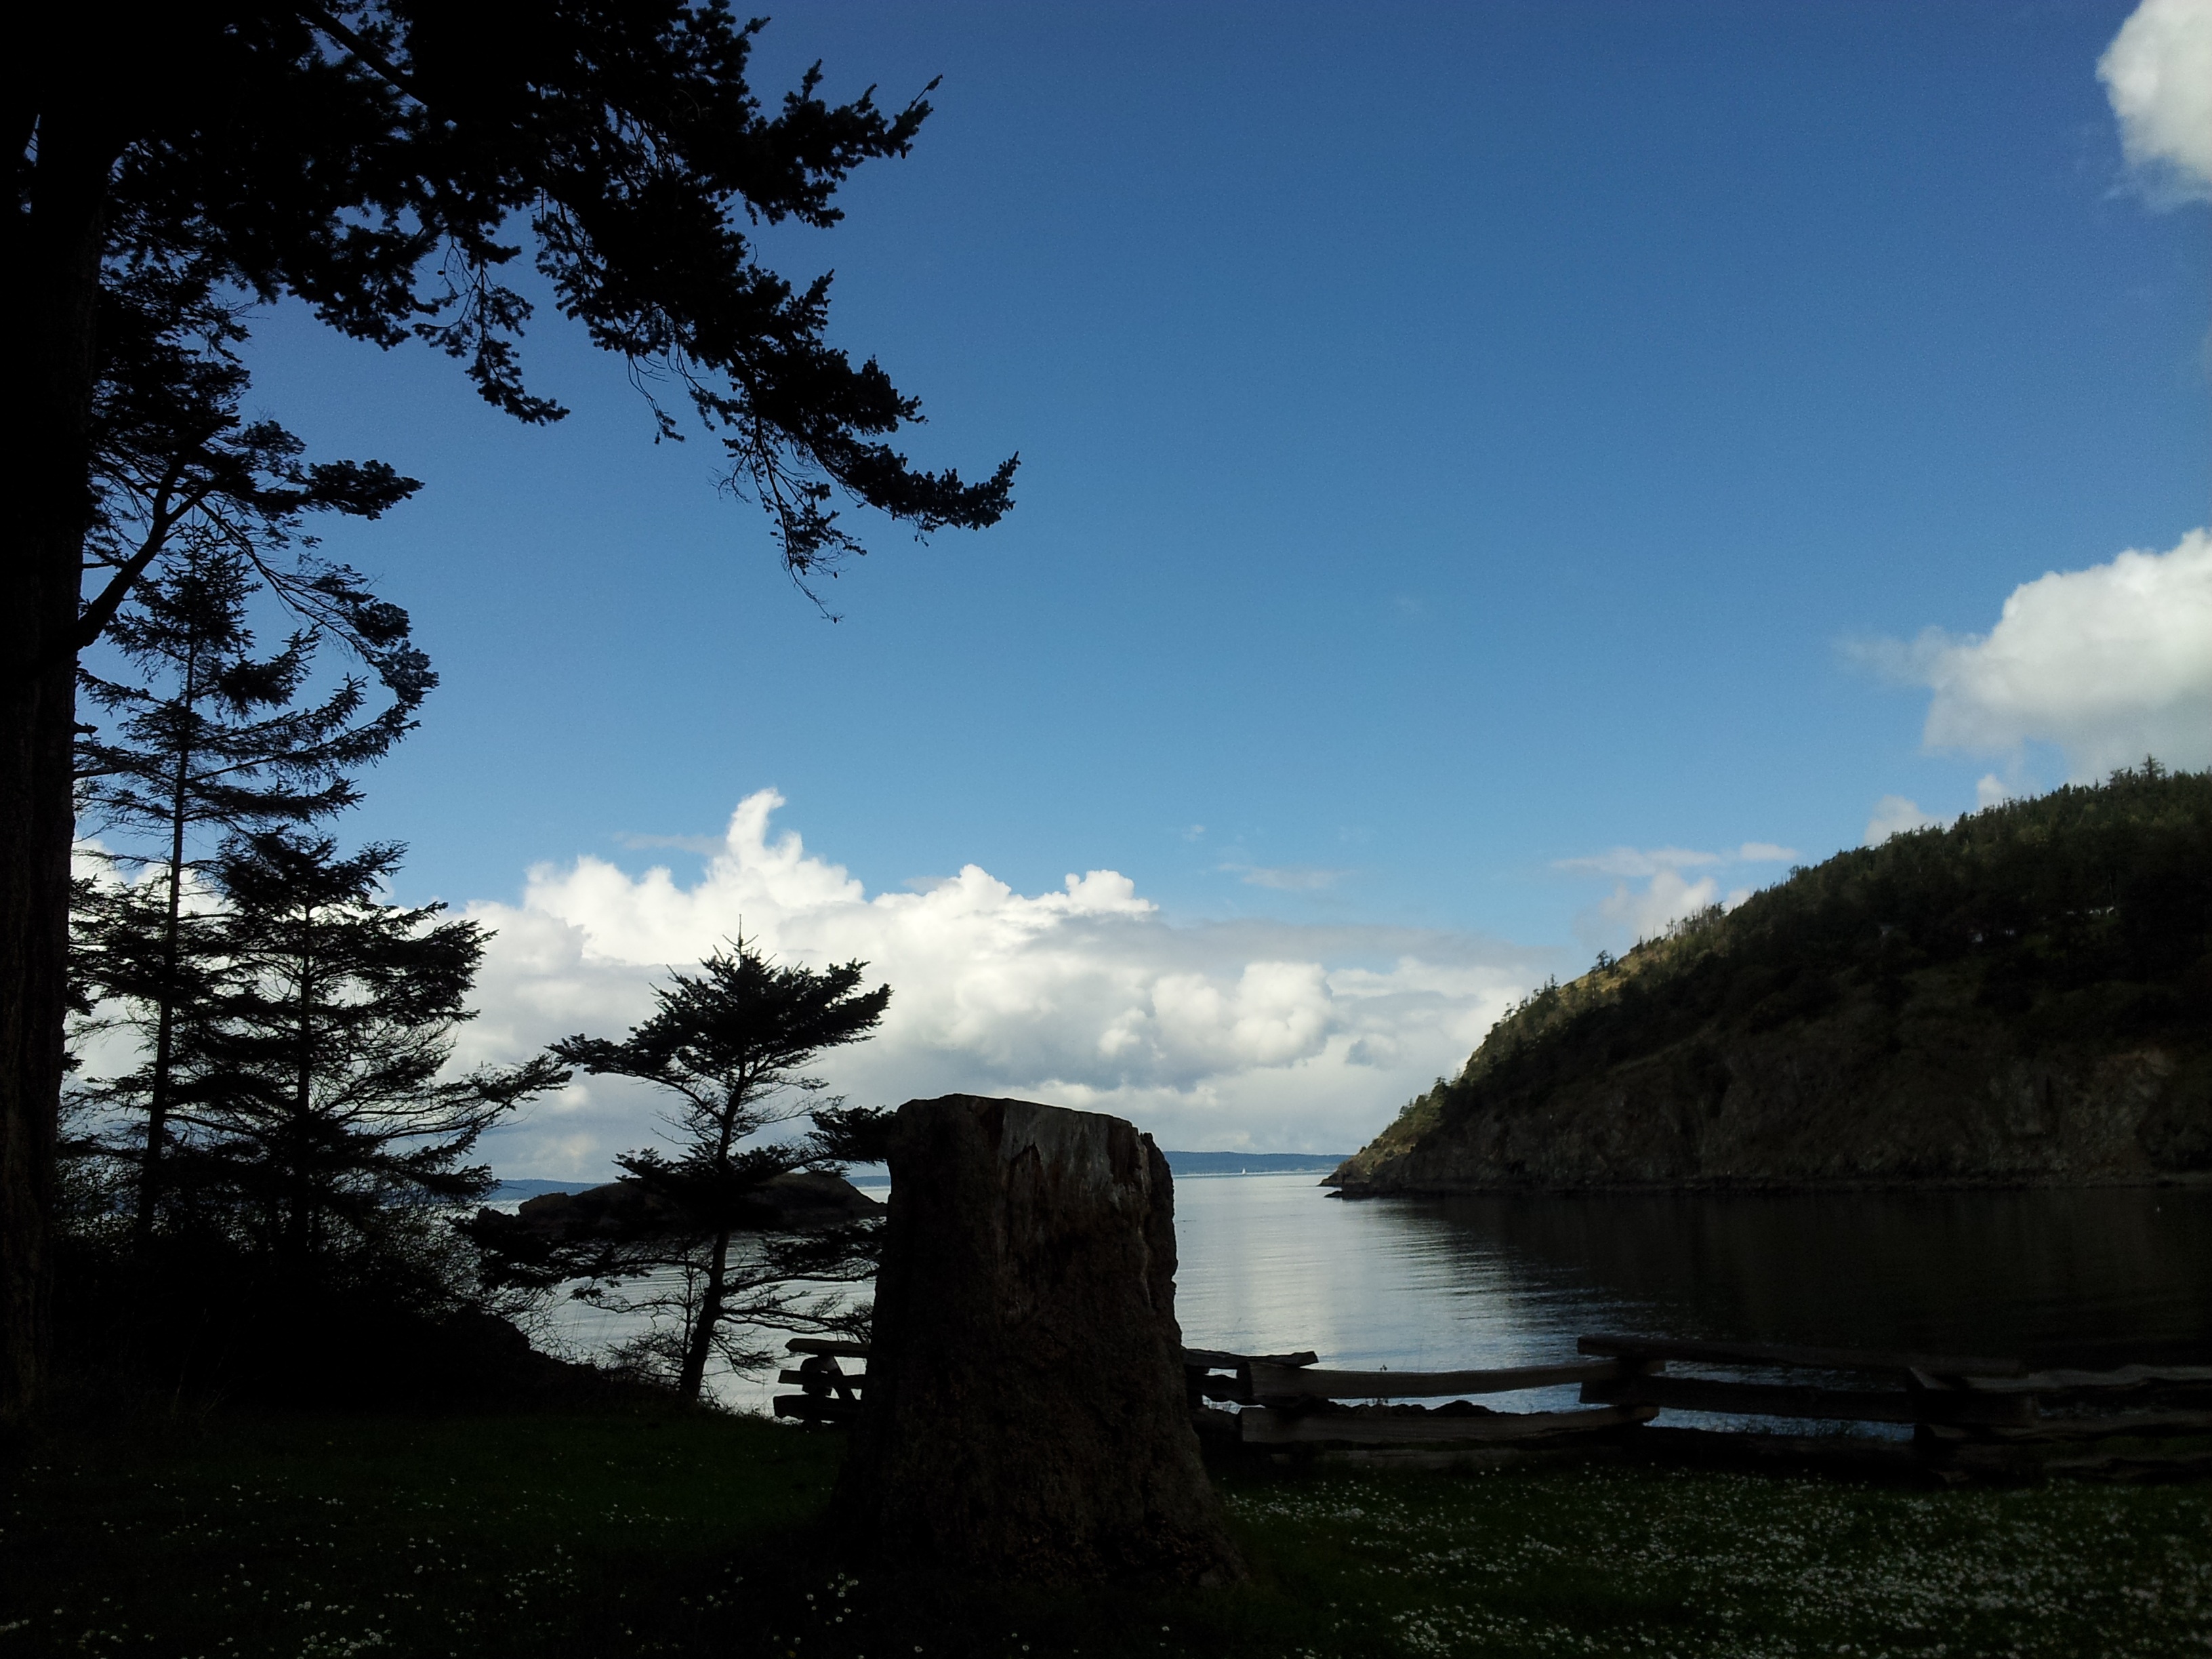
beach, landscape, sea, coast, tree, water, nature, rock, ocean, mountain, cloud, sky, sunlight, morning, hill, shore, lake, summer, vacation, travel, dusk, reflection, holiday, blue, reservoir, beauty, beautiful, woody plant